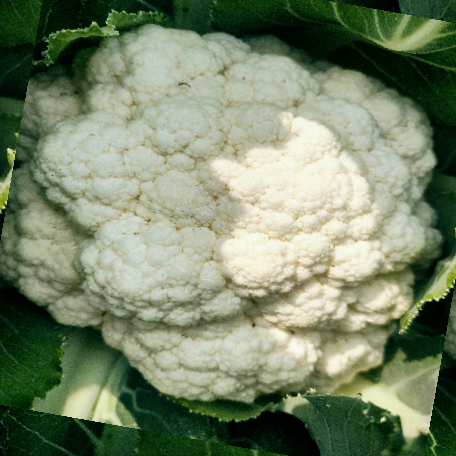
Label: Disease Free